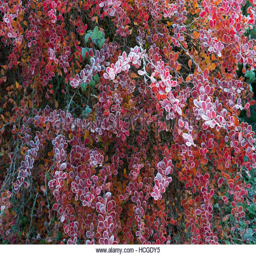
biological genus leaves in autumn covered in a frost .